United States government role in civil aviation

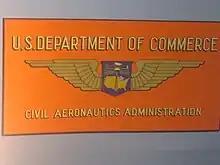
Logo on side of a test aircraft

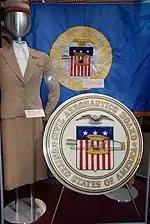
Seal and flag of the defunct Civil Aeronautics Board on display in the National Air and Space Museum

In 1938, the Civil Aeronautics Act transferred federal responsibilities for non-military aviation from the Bureau of Air Commerce to a new, independent agency, the Civil Aeronautics Authority. The legislation also gave the authority the power to regulate airline fares and to determine the routes that air carriers would serve.